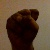
The image shows a hand gesture representing the letter 'S' in Indian Sign Language.